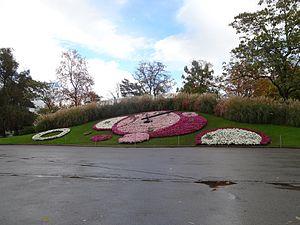
Une horloge mécanique dite communément et simplement horloge est un instrument de mesure du temps ou indicateur qui donne l'heure par une solution à l'origine entièrement mécanique. Succédant aux différentes horologia, elle apparait à la fin du XIIIᵉ siècle en Europe occidentale. À l'origine, à poids moteur et à foliot, elle connaîtra une longue évolution et une diversification importante au cours des siècles.